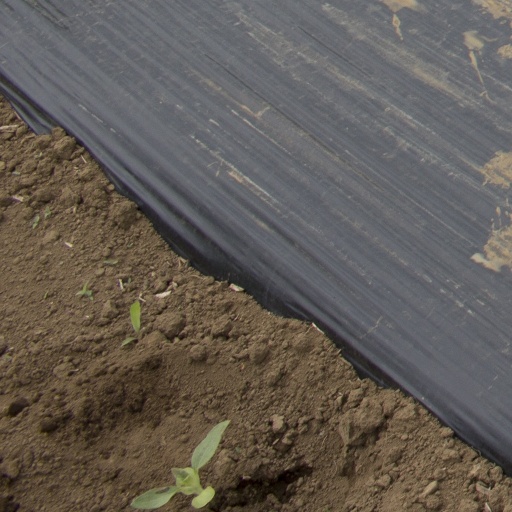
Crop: Jerusalem artichoke